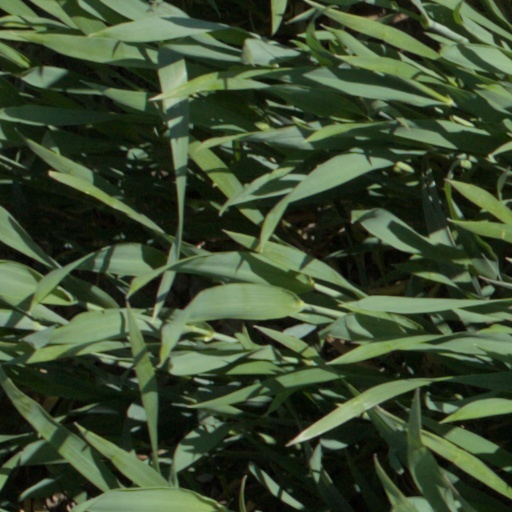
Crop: wheat